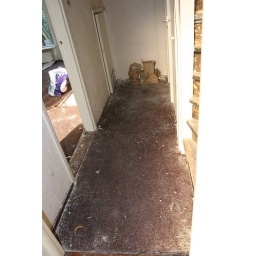
Dirt, plaster and boxes of broken tiles all over ground floor hallway